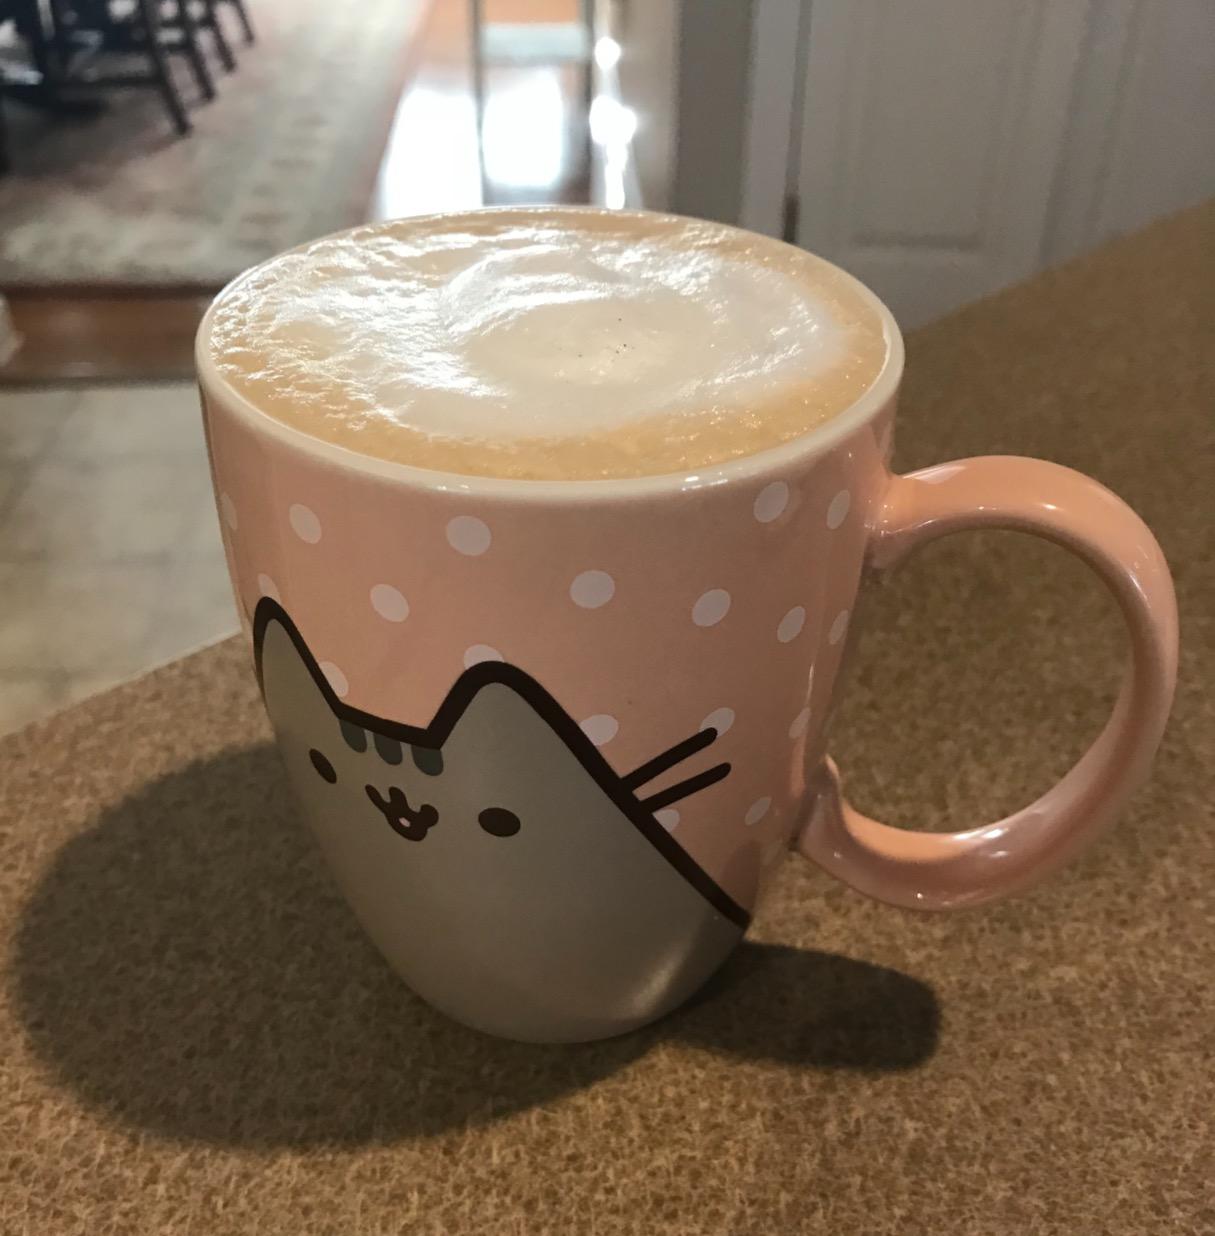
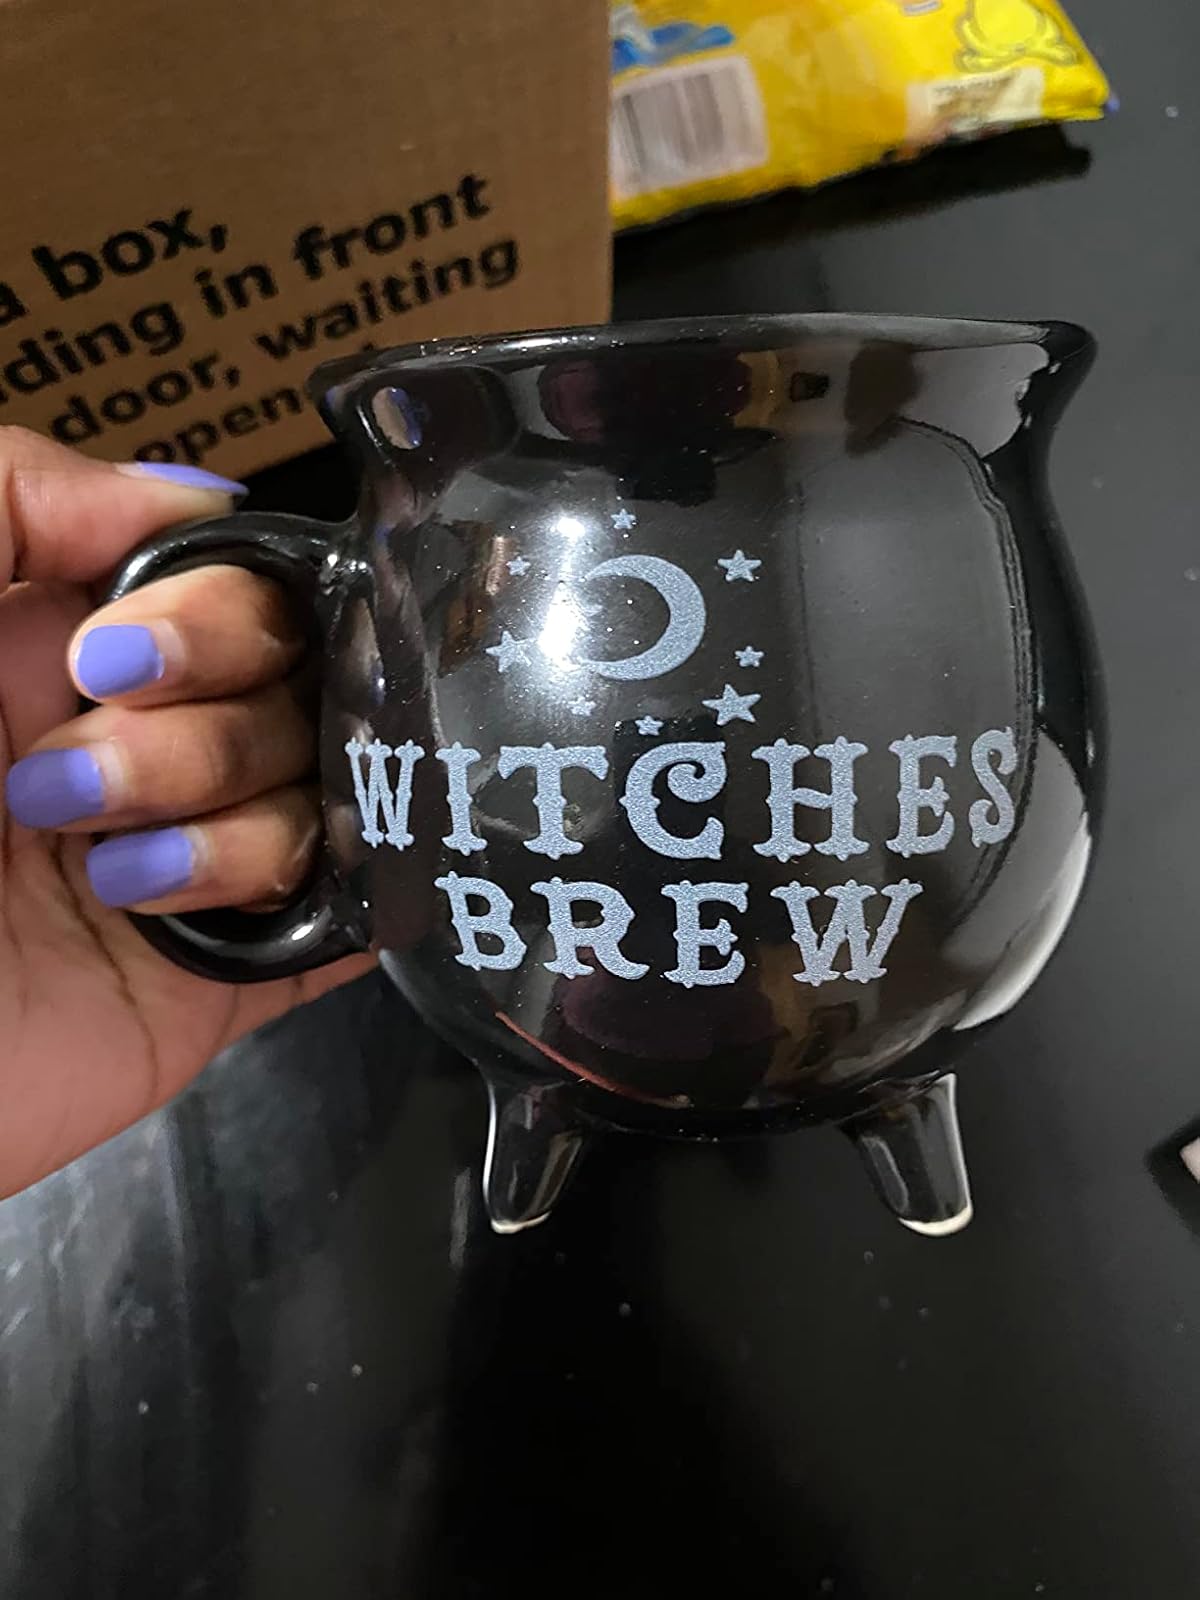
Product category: items_mug
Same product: no